Qawsun

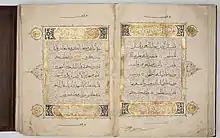
Double-page from the Qur'an manuscript endowed by Qawsun upon mosque in his mausoleum complex. Khalili Collection of Islamic Art

However, Qawsun's elimination of Abu Bakr, and his imprisonment of Bashtak and several of an-Nasir Muhammad's sons raised the ire of some "mamluk" factions. The staunchest early opponent of Qawsun to emerge was Tashtamur as-Saqi (known as Hummus Ahdar), the Mamluk "na'ib" (governor, pl. "nuwwab") of Aleppo. He proceeded to rally opposition against Qawsun from among the Mamluk emirs of Syria. Tashtamur and other Mamluk opponents of Qawsun primarily used Qawsun's maltreatment of an-Nasir Muhammad's sons as the justification for their opposition. Meanwhile, Qawsun attempted to place an-Nasir Muhammad's son Ahmad, who was based in the Syrian desert fortress of al-Karak, in custody like his other brothers. Ahmad refused Qawsun's invitations to Cairo to ostensibly assume the sultanate, viewing the entreaty as a ruse. Instead, he turned to the Mamluk emirs of Syria for support, many of whom were sympathetic of Ahmad's predicament.